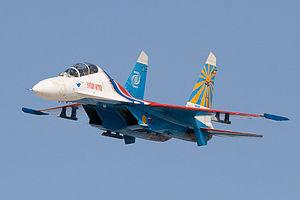
Ceci est la liste des aéronefs qui sont utilisés en 2013 dans les forces armées des États-Unis. La liste est d’abord découpée en fonction des branches de l’armée américaine puis en fonction du type d’appareil. Plusieurs interventions sur l'article n'ont pas tenu compte de la date.